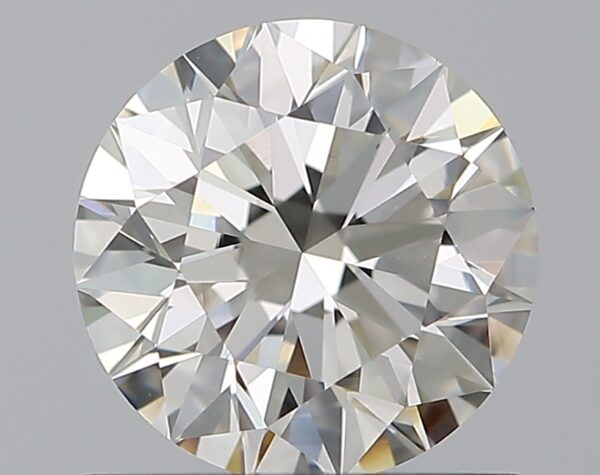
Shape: round
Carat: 0.9
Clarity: VS1
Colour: I
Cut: EX
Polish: EX
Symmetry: EX
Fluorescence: N
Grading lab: GIA
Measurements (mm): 6.15 x 6.16 x 3.82